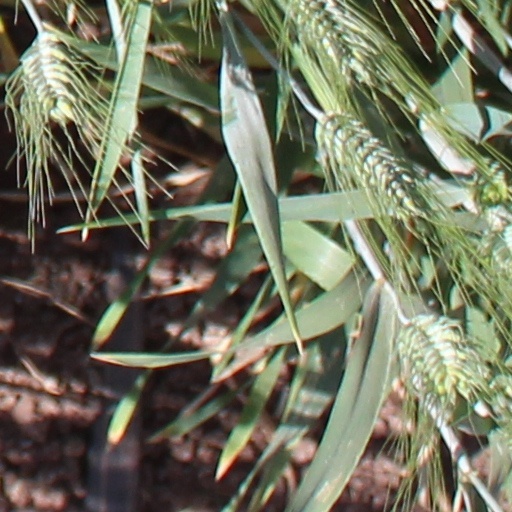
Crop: wheat